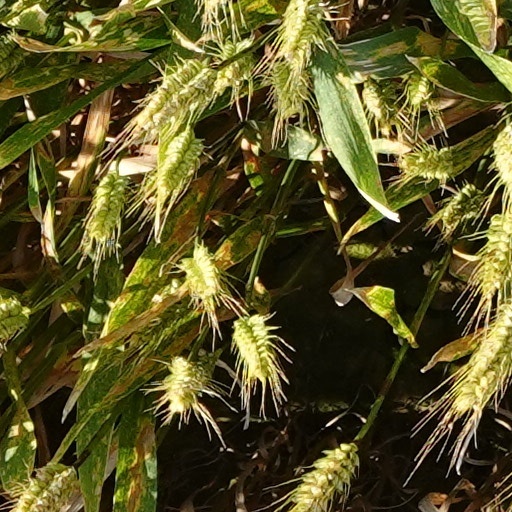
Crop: wheat